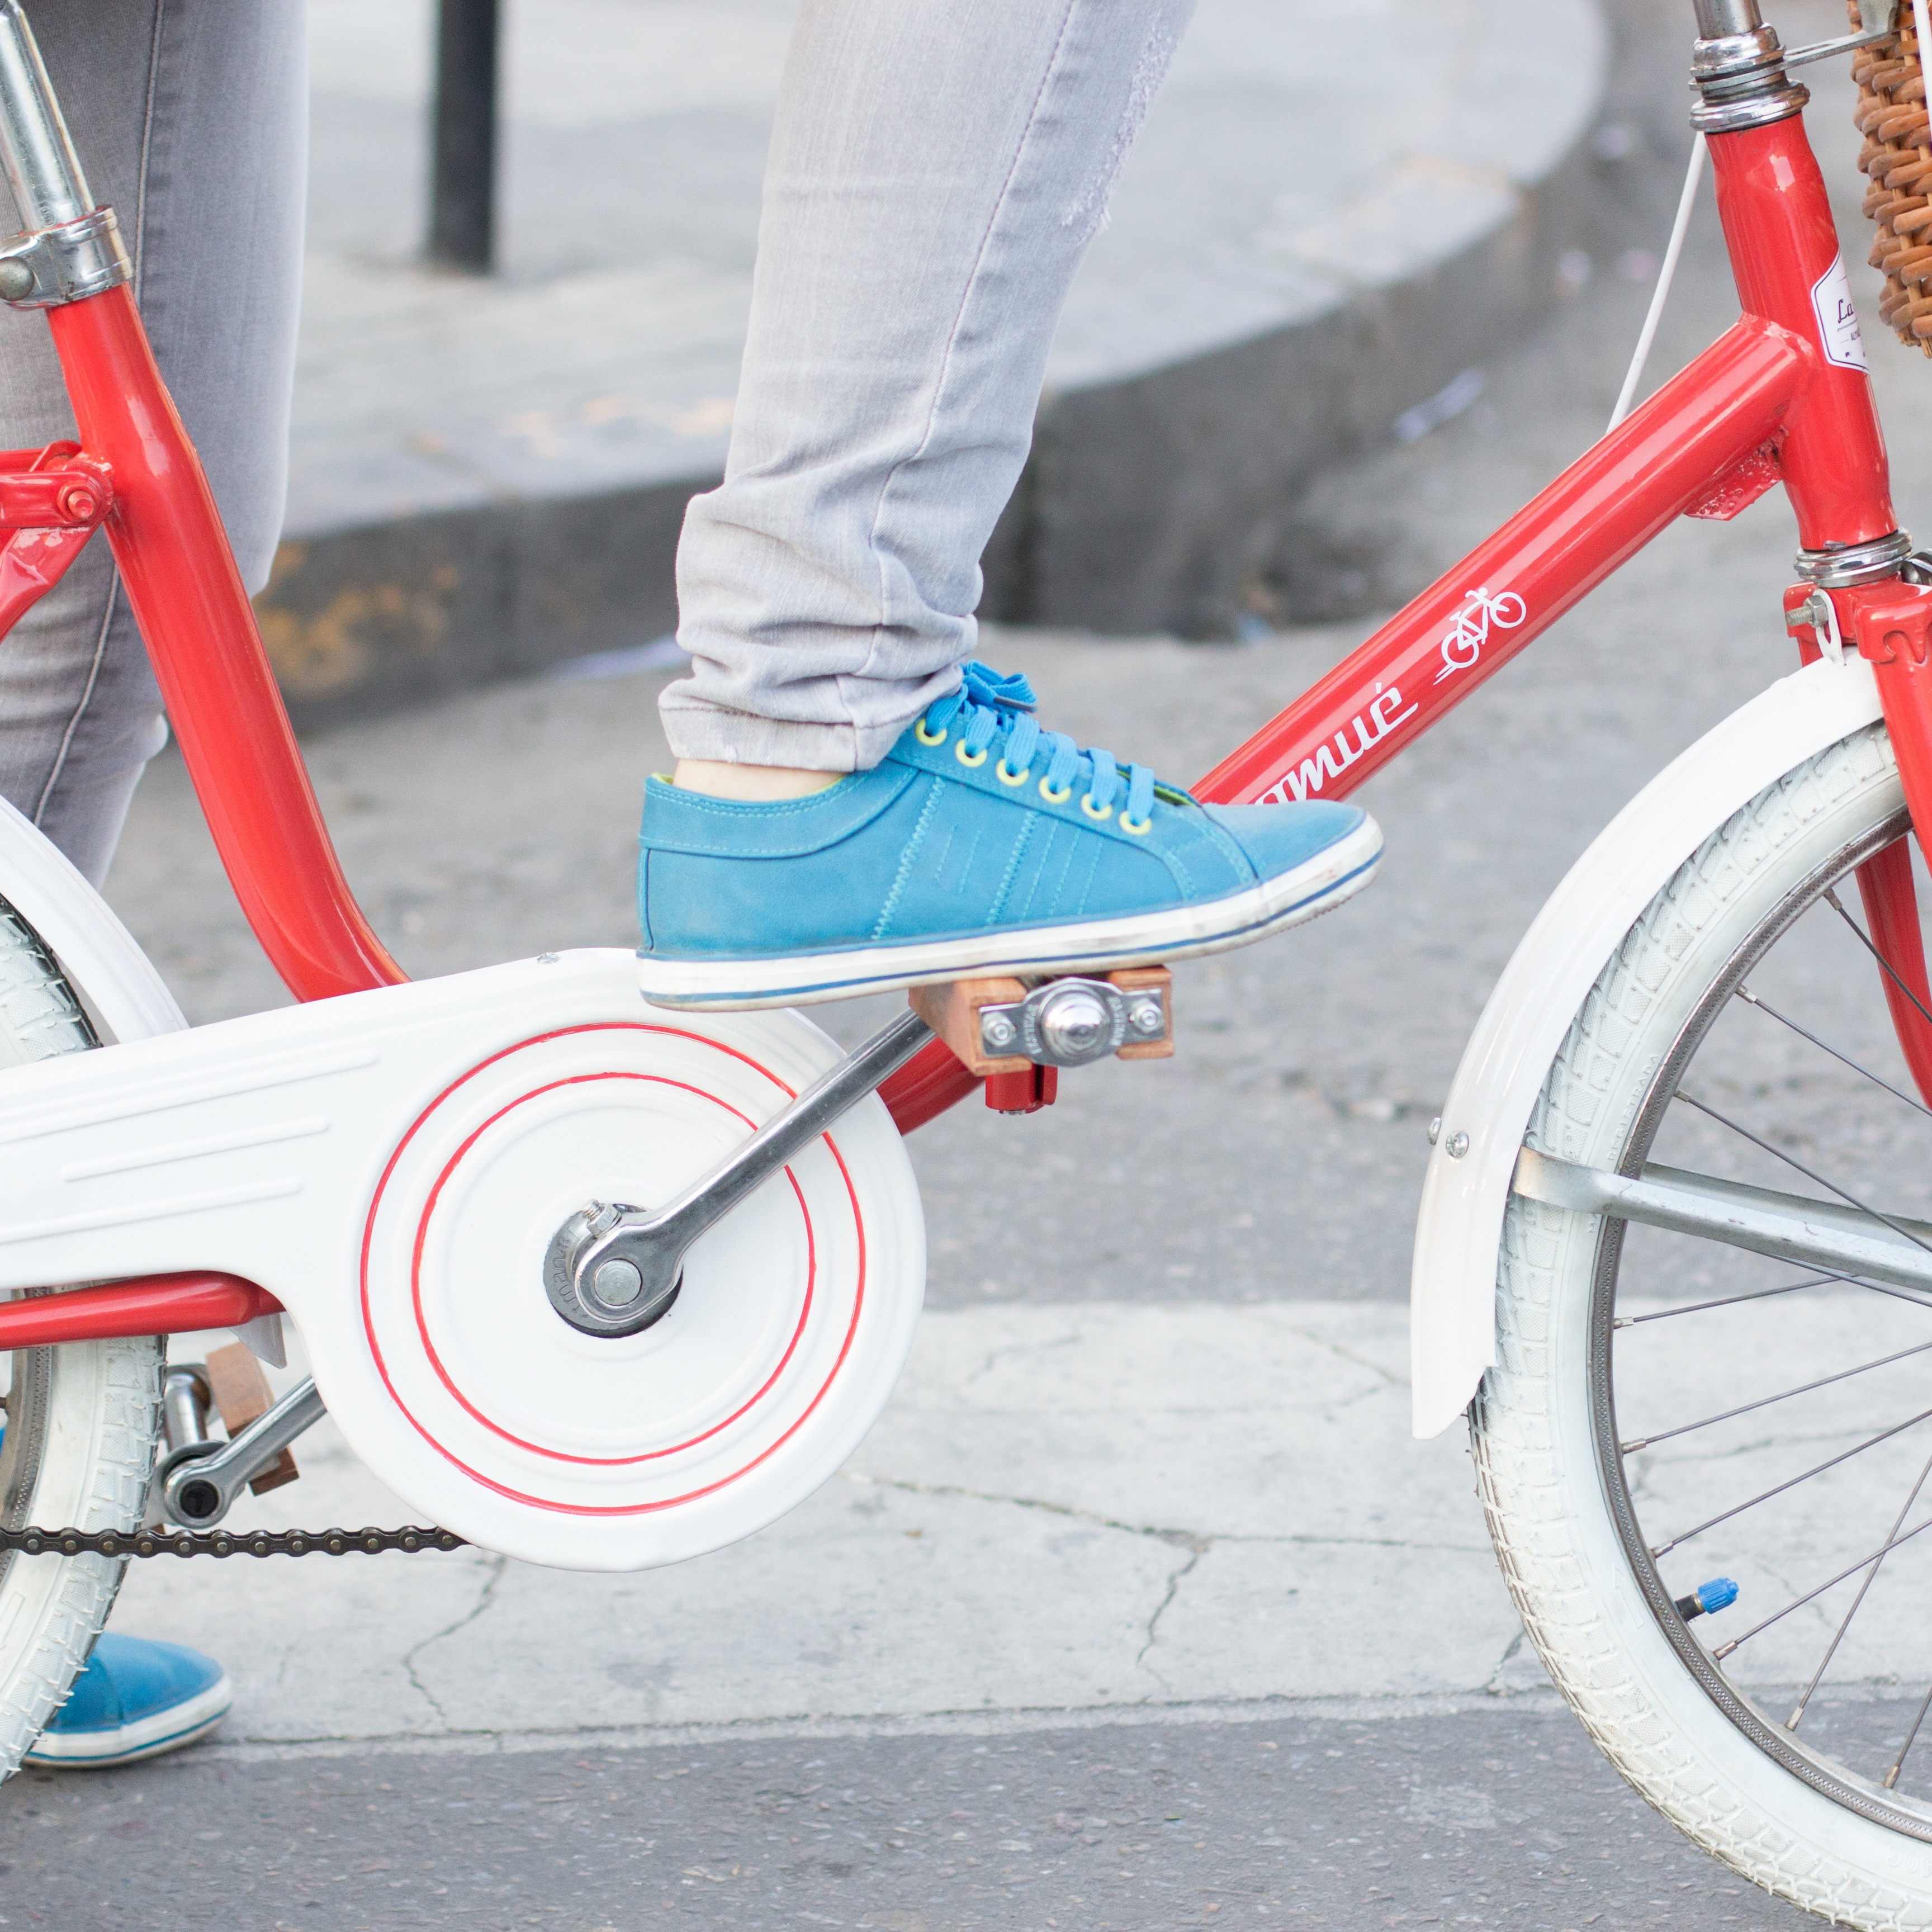
wheel, bicycle, bike, jeans, sneaker, vehicle, sports equipment, mountain bike, product, pant leg, freeride, bicycle frame, land vehicle, cycle sport, bicycle motocross, bmx bike, freestyle bmx, road bicycle, racing bicycle, kick scooter